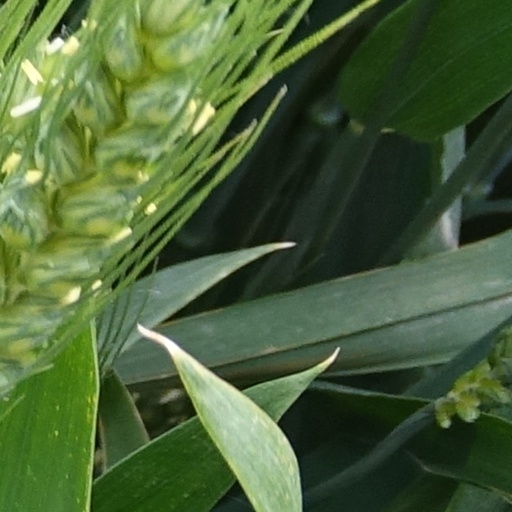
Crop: wheat